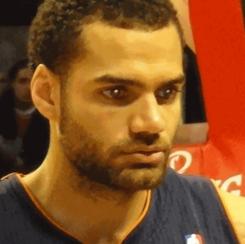
Age: 22